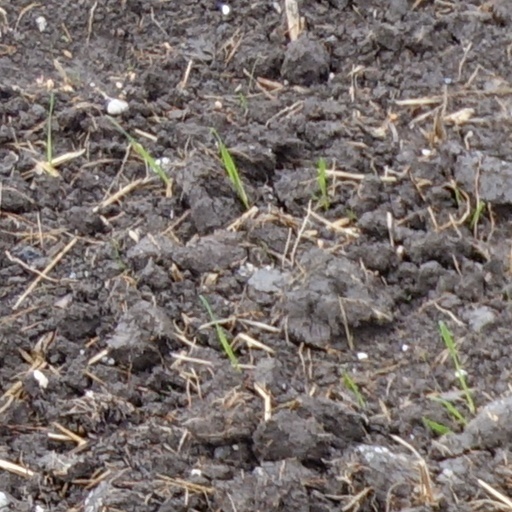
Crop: wheat